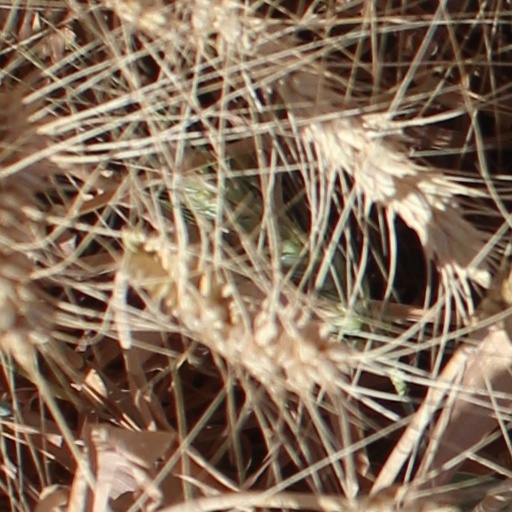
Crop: wheat